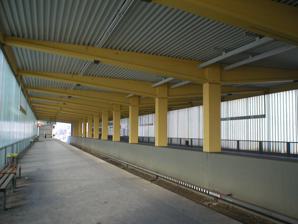
Building: Muggenhof station
Country: Germany
Year built: 1982
Metro station in Nuremberg, Germany Muggenhof Nuremberg U-Bahn station General information Location Fürther Str. 90429 Nürnberg , Germany Coordinates 49°27′42″N 11°01′22″E / 49.461777°N 11.0228107°E / 49.461777; 11.0228107 Operated by Verkehrs-Aktiengesellschaft Nürnberg Line(s) Construction Structure type Elevated Other information Fare zone VGN : 100 History Opened 20 March 1982 Services Preceding station Nuremberg U-Bahn Following station Stadtgrenze towards Fürth Hardhöhe U1 Eberhardshof towards Langwasser Süd Muggenhof station is a Nuremberg U-Bahn station , located on the U1. References